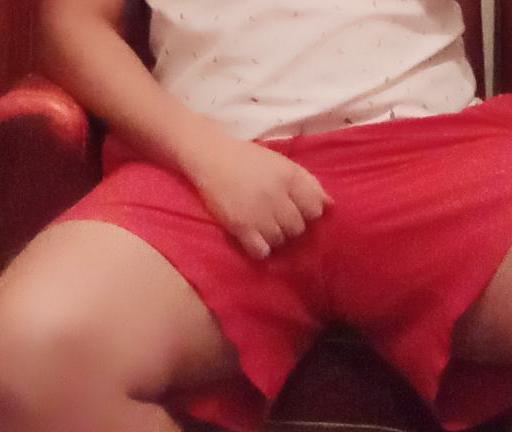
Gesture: no_gesture